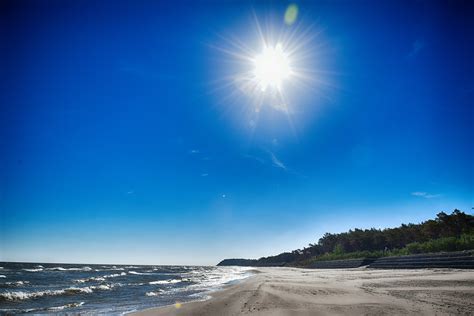
Weather: sun or clear